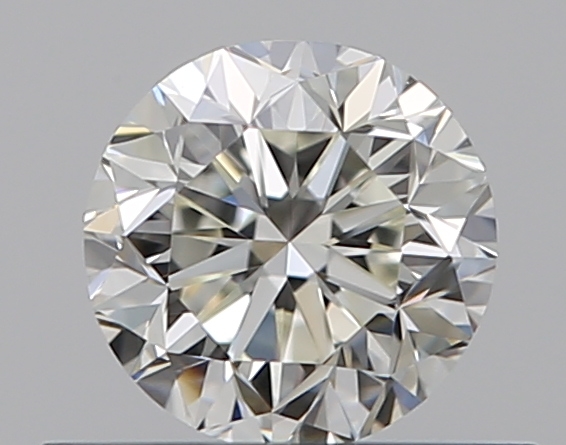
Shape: round
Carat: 0.5
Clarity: VVS2
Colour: J
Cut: GD
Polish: EX
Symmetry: GD
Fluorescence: F
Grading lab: GIA
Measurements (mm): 4.84 x 4.89 x 3.22